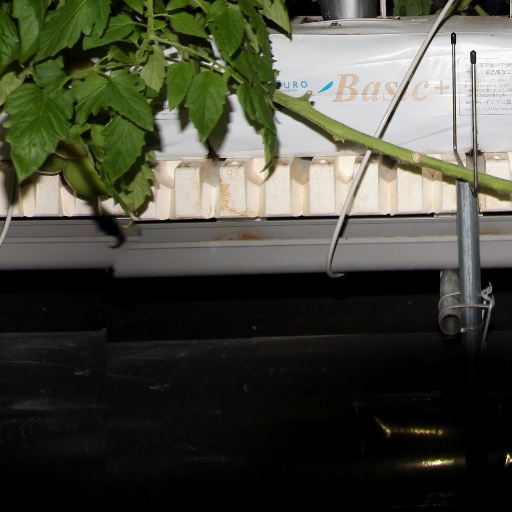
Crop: tomato